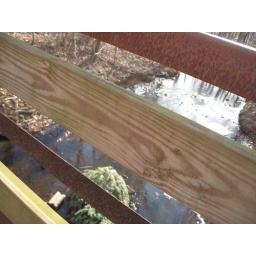
The second discarded Christmas tree I spotted in the brook.